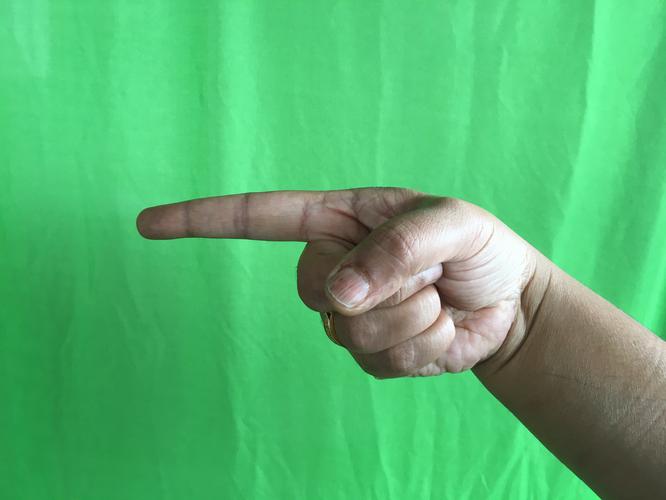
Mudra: Suchi
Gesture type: single_hand